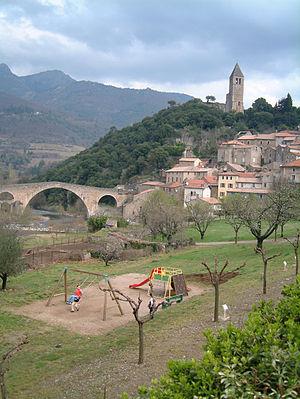
Pont du Diable et tour à Olargues, Hérault
Le pont du Diable d'Olargues est une construction d'architecture romane située à Olargues, dans le département de l'Hérault. Il permet le franchissement du Jaur.